Allegory

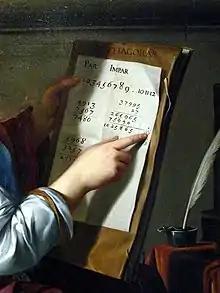
Detail of Laurent de La Hyre's "Allegory of Arithmetic",

While allegoresis may make discovery of allegory in any work, not every resonant work of modern fiction is allegorical, and some are clearly not intended to be viewed this way. According to Henry Littlefield's 1964 article, L. Frank Baum's "The Wonderful Wizard of Oz", may be readily understood as a plot-driven fantasy narrative in an extended fable with talking animals and broadly sketched characters, intended to discuss the politics of the time. Yet, George MacDonald emphasized in 1893 that "A fairy tale is not an allegory."